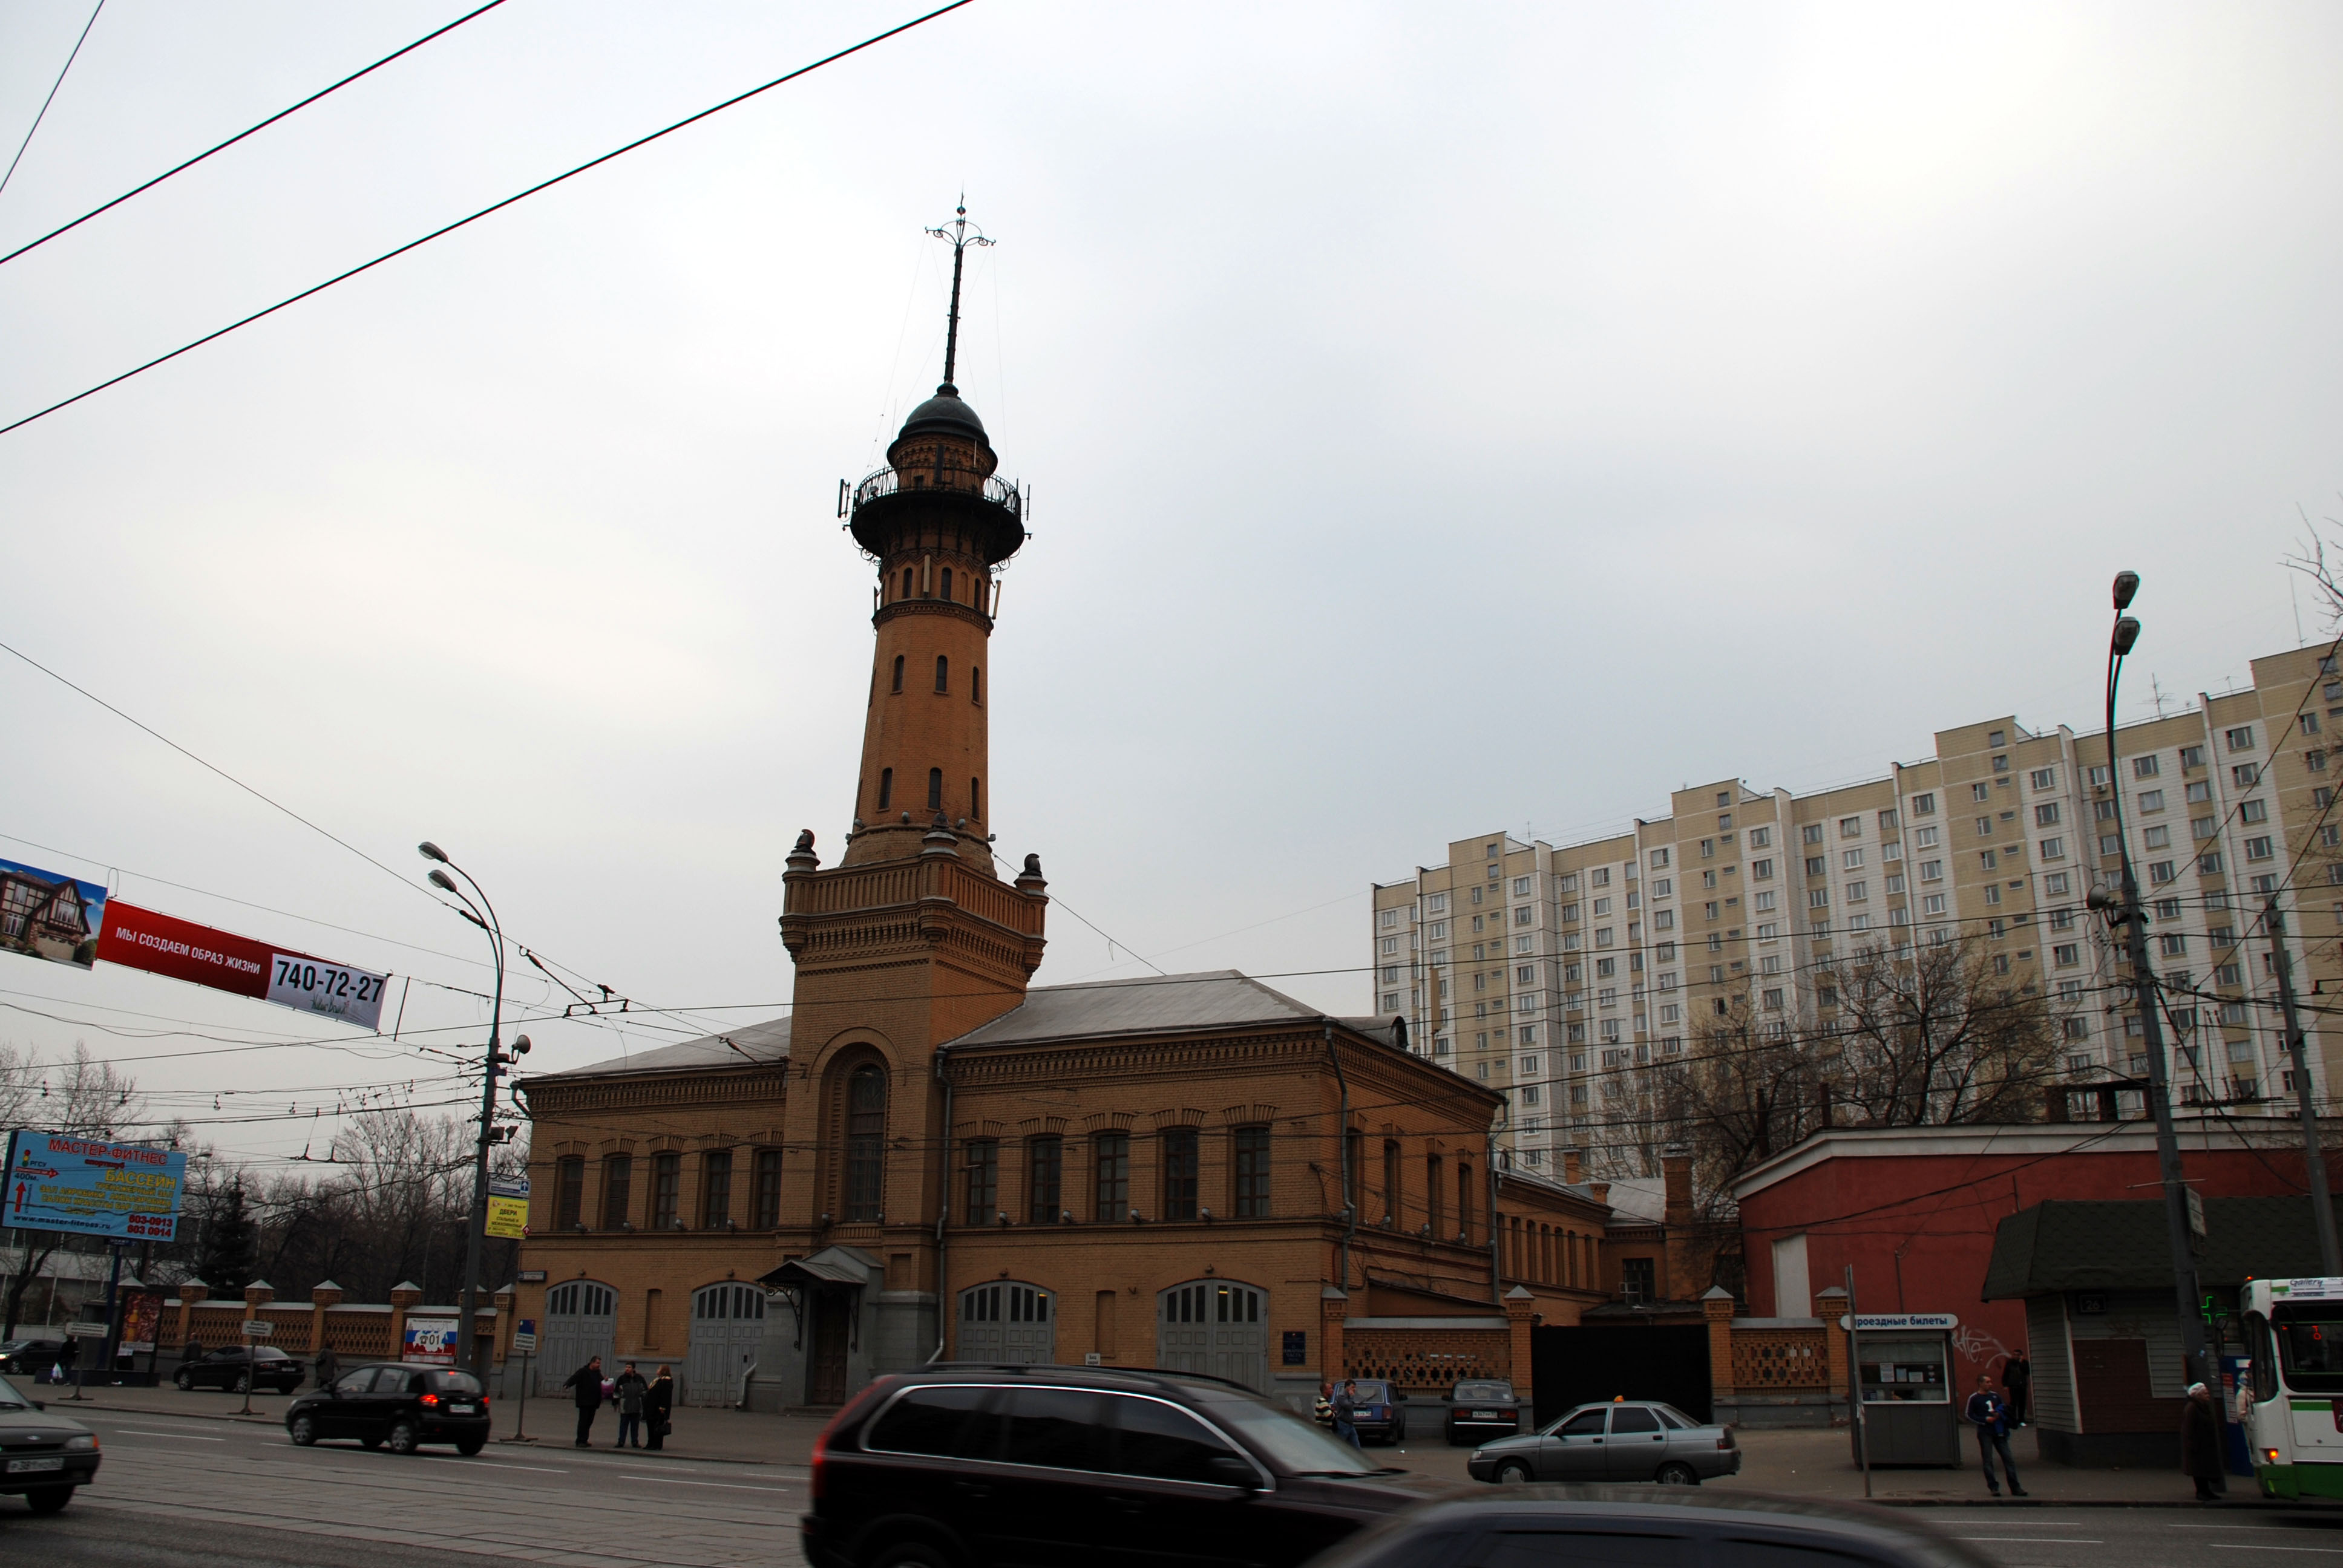
architecture, road, street, town, city, cityscape, downtown, tower, plaza, landmark, nikon, clock tower, town square, d80, nikond80, urban area, human settlement, metropolitan area